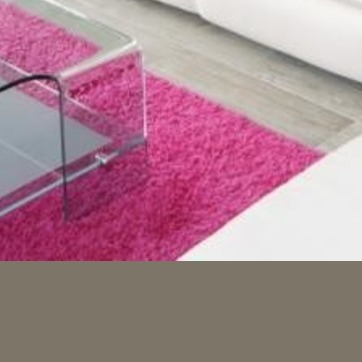
Material: carpet